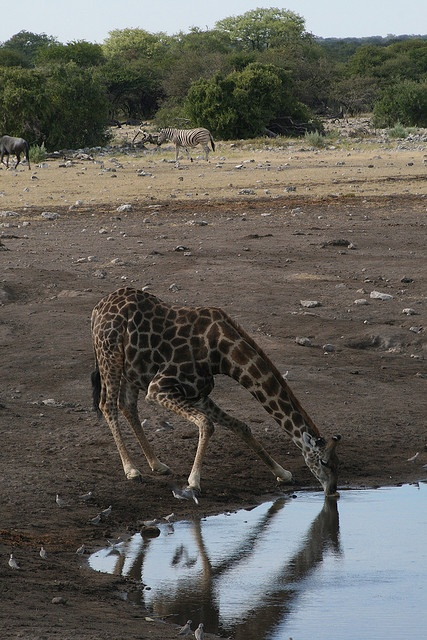
a giraffe in a sandy area drinking from a lake.
A single giraffe that is drinking from a watering hole.
A giraffe getting a drink of water from a small pond.
A zebra kneeling drinking out of some water.
A giraffe bends its knees to get a drink of water from a small pond.